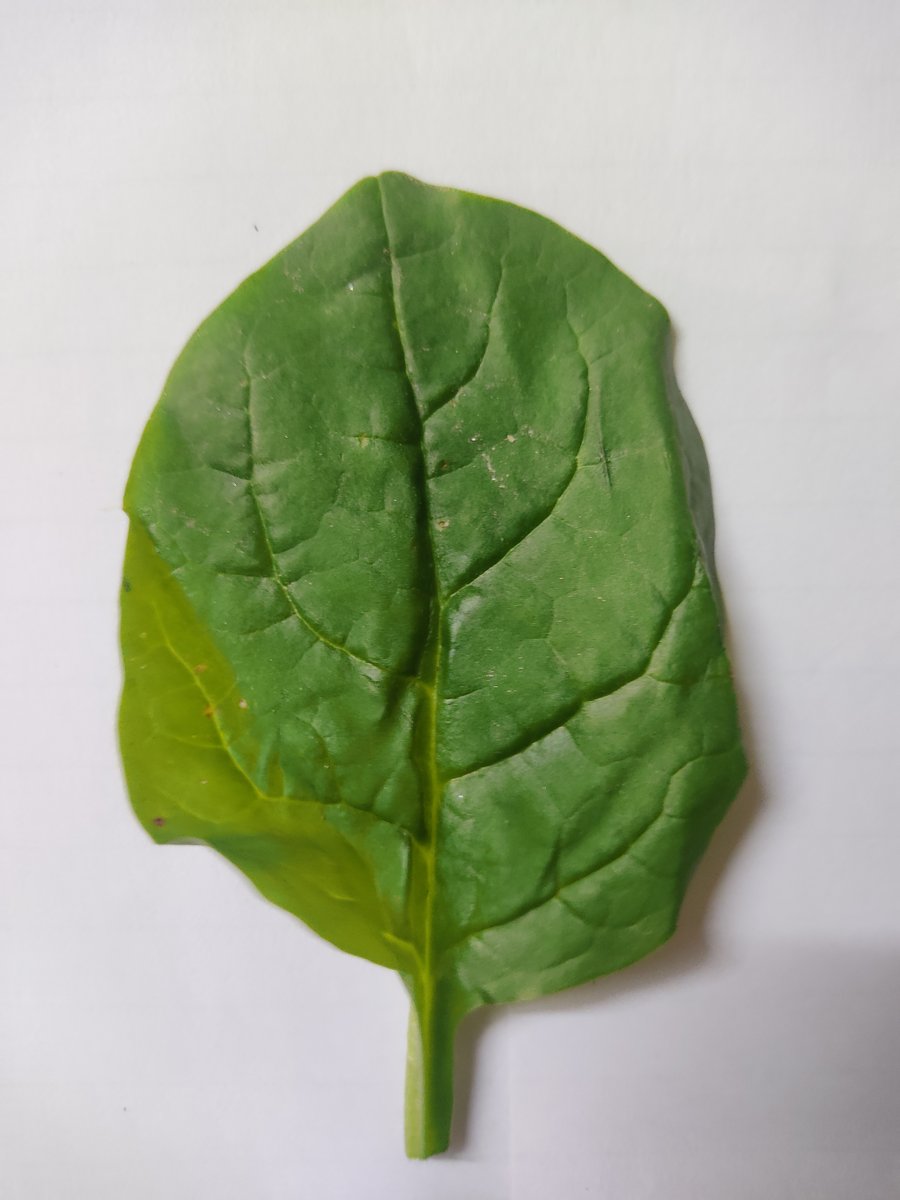
Label: Healthy-Leaf